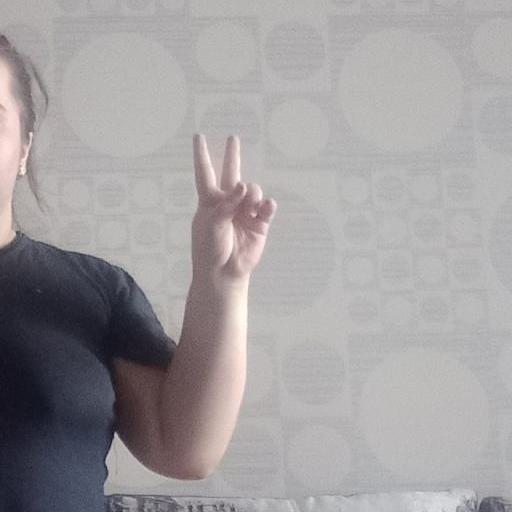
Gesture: peace